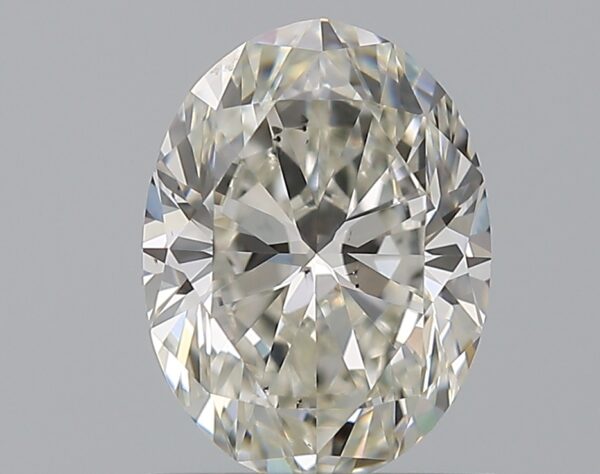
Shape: oval
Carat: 0.9
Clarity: VS2
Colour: I
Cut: EX
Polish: EX
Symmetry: EX
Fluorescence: F
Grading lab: GIA
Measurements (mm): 7.25 x 5.41 x 3.44